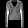
Label: Pullover